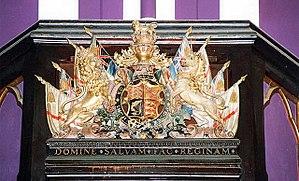
Domine, salvum fac regem est un motet qui servit de facto d'hymne national et royal à la France, lors de la célébration de la messe durant l'Ancien Régime. En français, le titre du chant se traduit par : « Seigneur, sauve le roi ». Il représente bien la monarchie de droit divin française. Cette inscription est visible au plafond, au-dessus de l'orgue de la chapelle du château de Versailles.